Shawnee Mission East High School

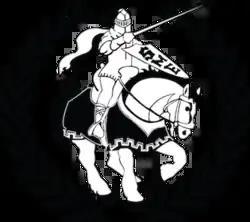

Shawnee Mission East High School is a public high school in Prairie Village, Kansas, United States, for grades 9 through 12. It is one of five high schools operated by the Shawnee Mission USD 512 school district.